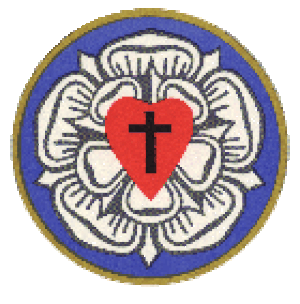
Au début du XVIIᵉ siècle paraissent en Allemagne les manifestes de la fraternité de la Rose-Croix. La Rose-Croix y est présentée comme un ordre secret qui aurait été fondé au XVᵉ siècle par un personnage mythique, Christian Rosenkreutz. Relevant de l'hermétisme chrétien, du néoplatonisme et de paracelsisme, ils en appellent aux savants et aux gouvernants de l'Europe, proposant de leur révéler leur mystérieuse sagesse. Ils sont vraisemblablement l'œuvre d'un groupe de jeunes théologiens, médecins et philosophes de l'université luthérienne de Tübingen, autour de Johann Valentin Andreae. Ils eurent un retentissement considérable à l'époque, suscitant enthousiasmes et controverses dans toute l'Europe.